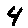
Label: 4